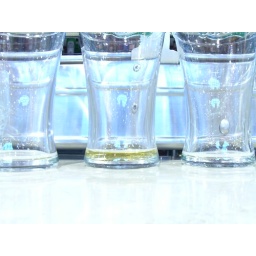
taken in the wee hours on the boat on way home